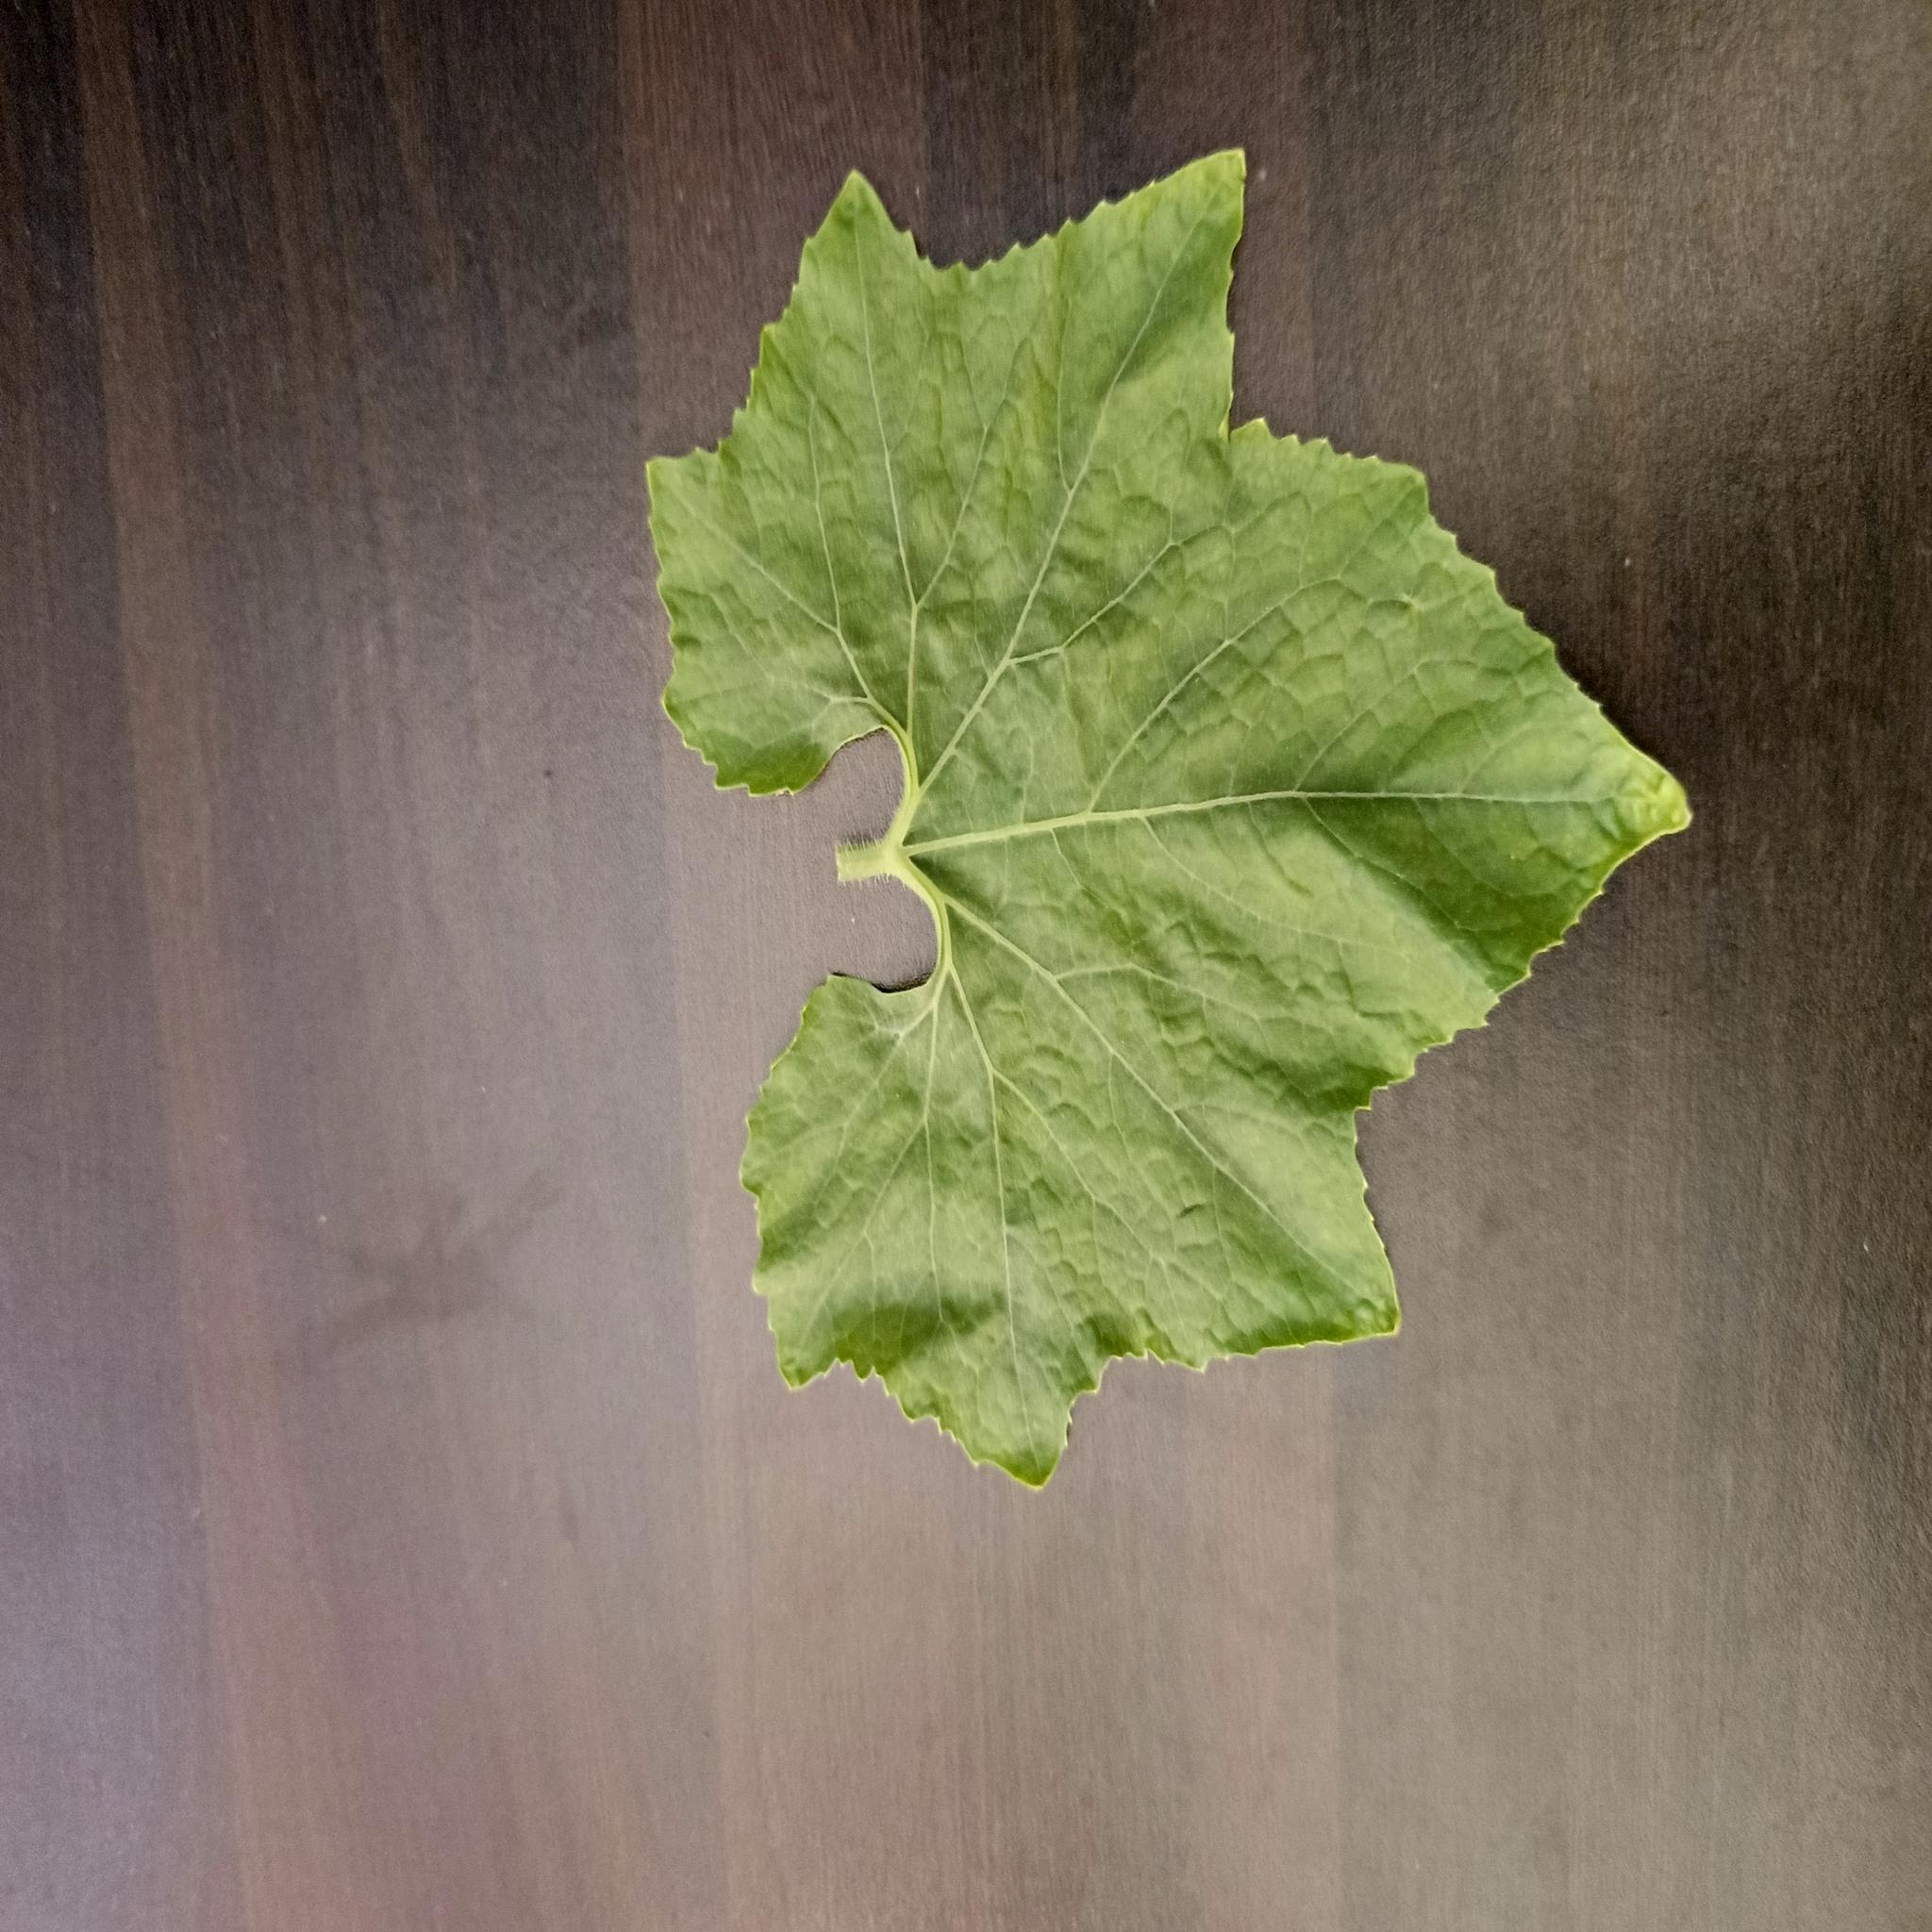
Label: Healthy